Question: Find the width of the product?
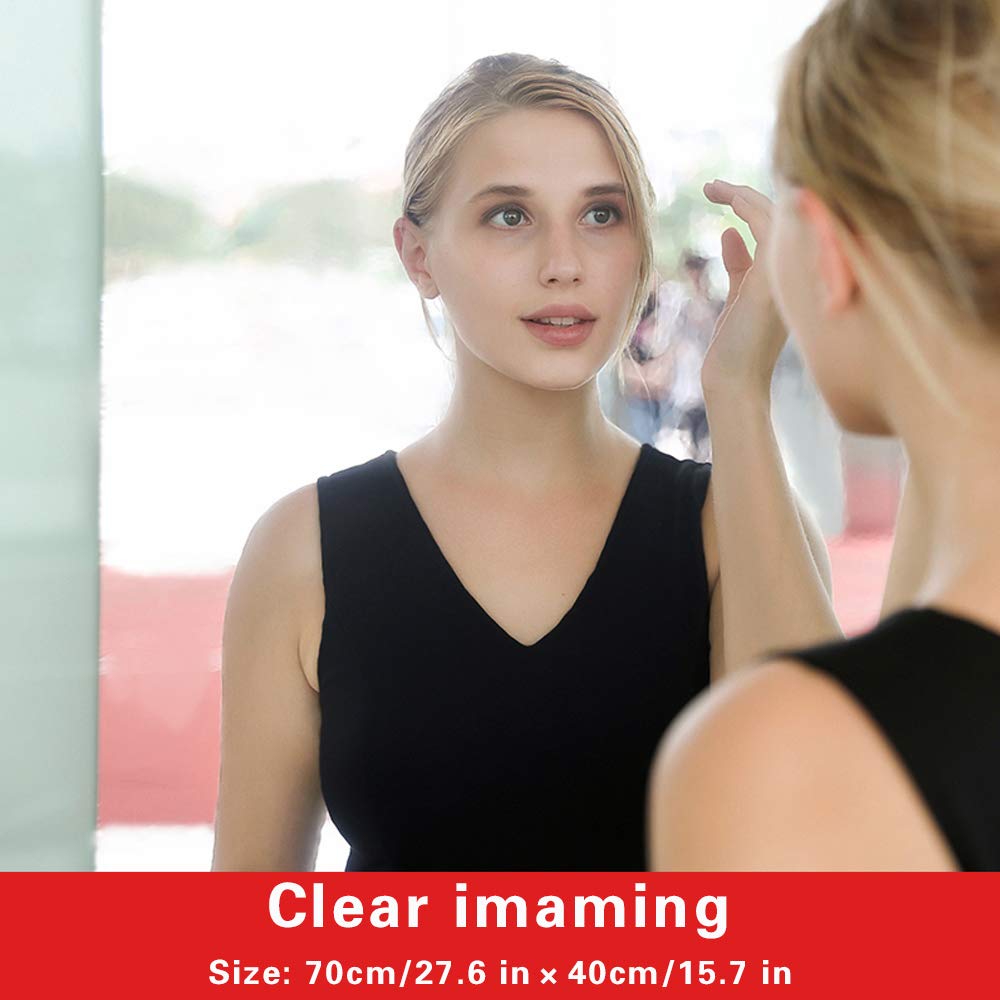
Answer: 40.0 centimetre